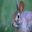
Label: rabbit